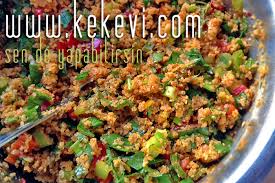
Yemek: kisir